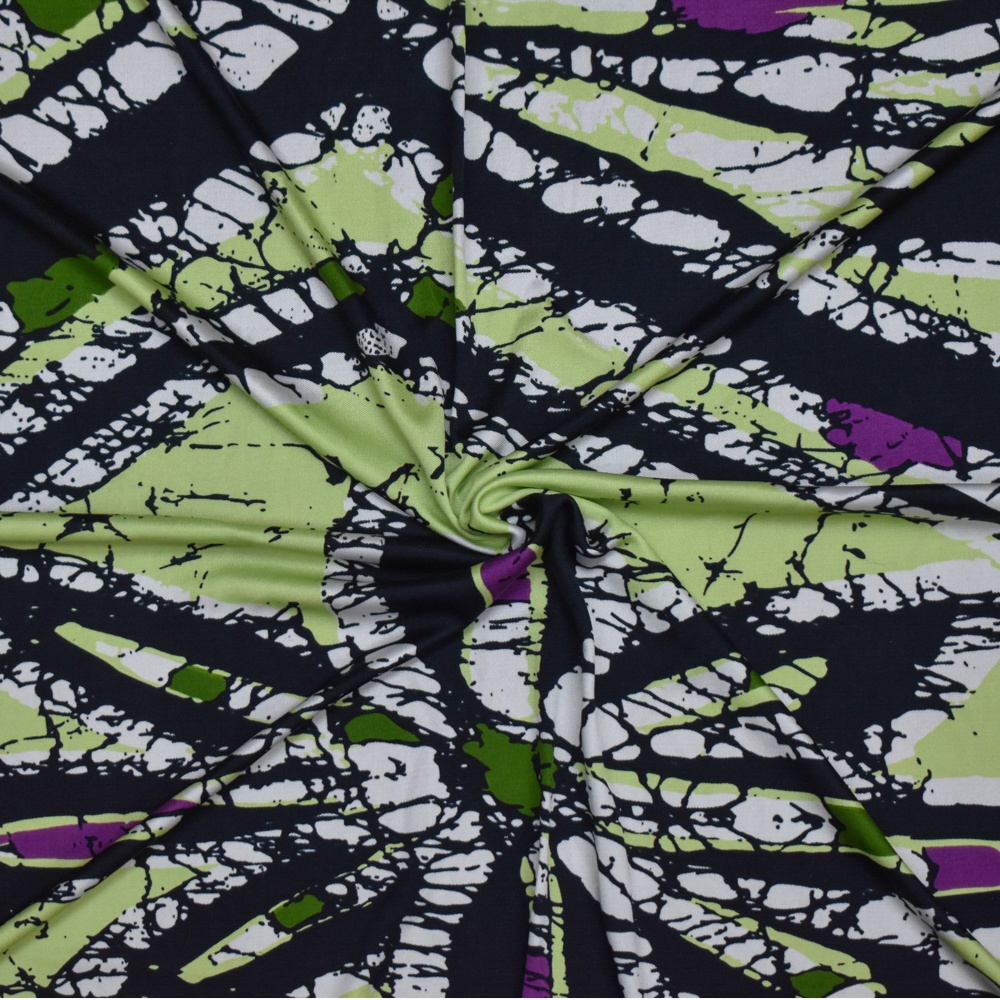
Black-Lime-Multi  Abstract Floral Printed Stretch Silk Jersey Knit Fabric
-100% Silk jersey knit fabric printed with an abstract bordered pattern with geometric and floral motifs -Fiber Content: 100% Silk -Width: 46 -Weight: Light -Transparency: Opaque -Hand: Soft -Stretch: Mechanical Stretch -Drape: Very Good Drape -Luster: Lustrous -End Uses: Apparel,Dresses,Blouses,Overlays -Compare to $43.00/yd
Brand: Fabrics
Category: Arts & Entertainment > Hobbies & Creative Arts > Arts & Crafts > Art & Crafting Materials > Textiles > Fabric > Silk